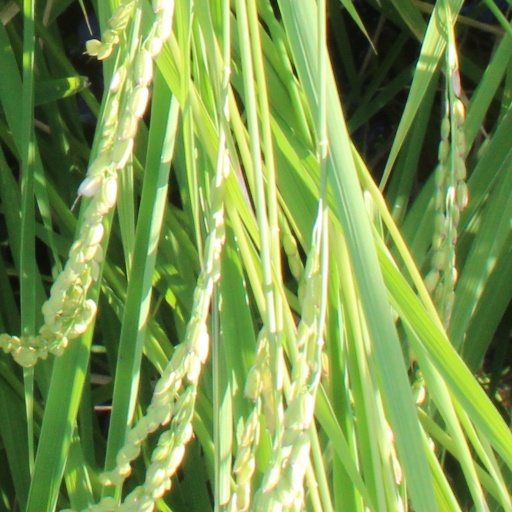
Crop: rice